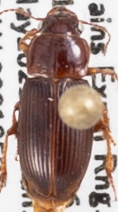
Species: Harpalus desertus
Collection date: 2021-05-12
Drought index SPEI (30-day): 1.382
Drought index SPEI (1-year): -0.476
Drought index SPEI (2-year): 0.23